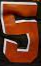
Number: 5